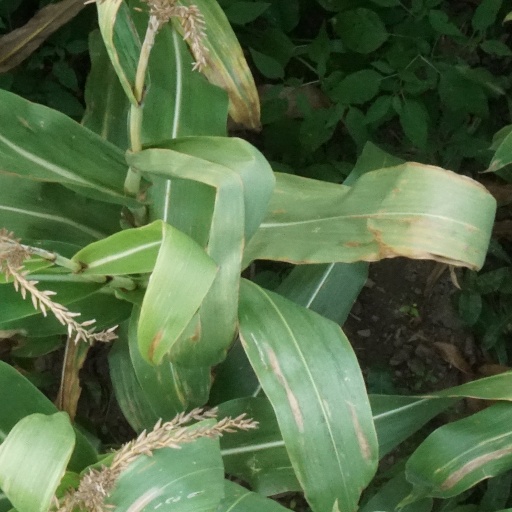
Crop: maize; corn